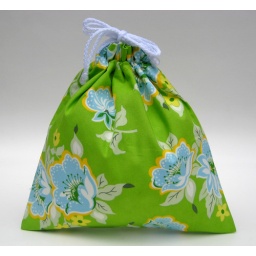
small wet bag in green church flowers